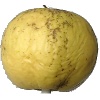
Label: golden_apple